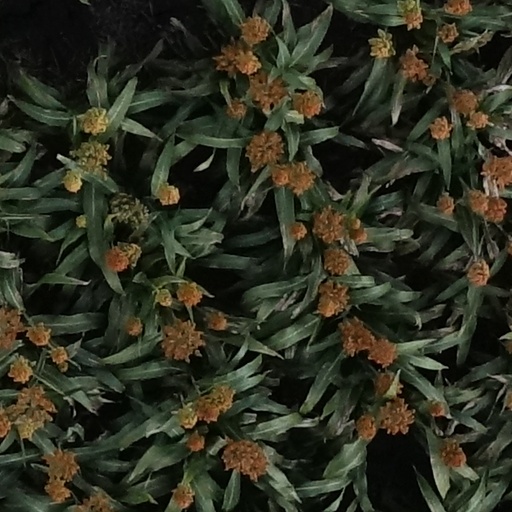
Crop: sorghum